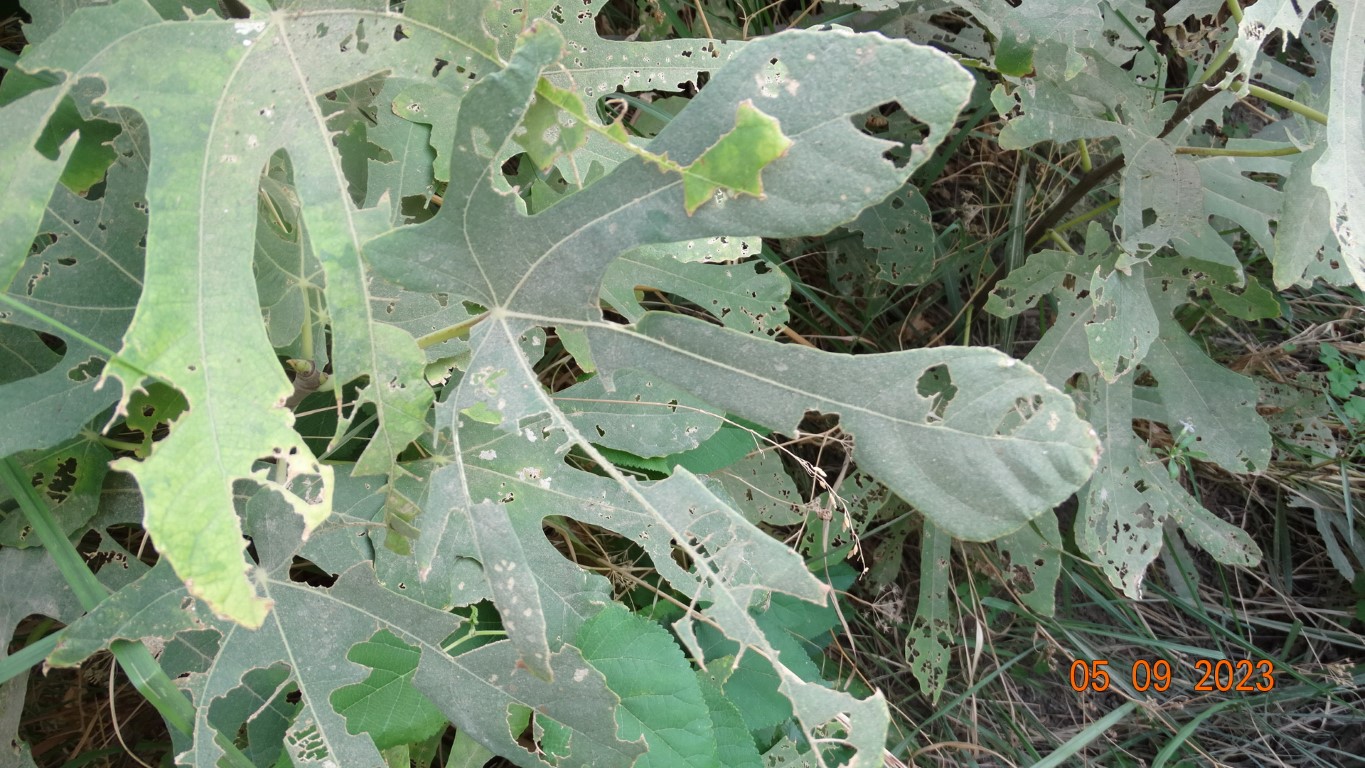
Label: infected